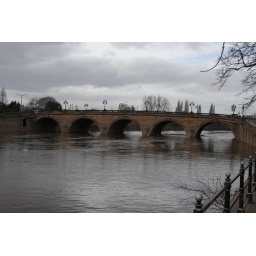
The main bridge at Worcester over the river Severn